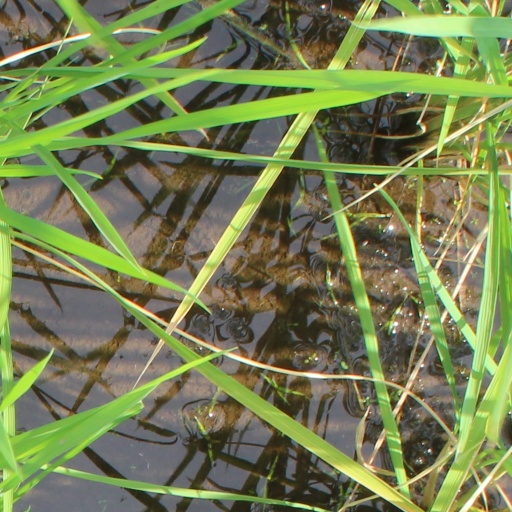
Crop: rice